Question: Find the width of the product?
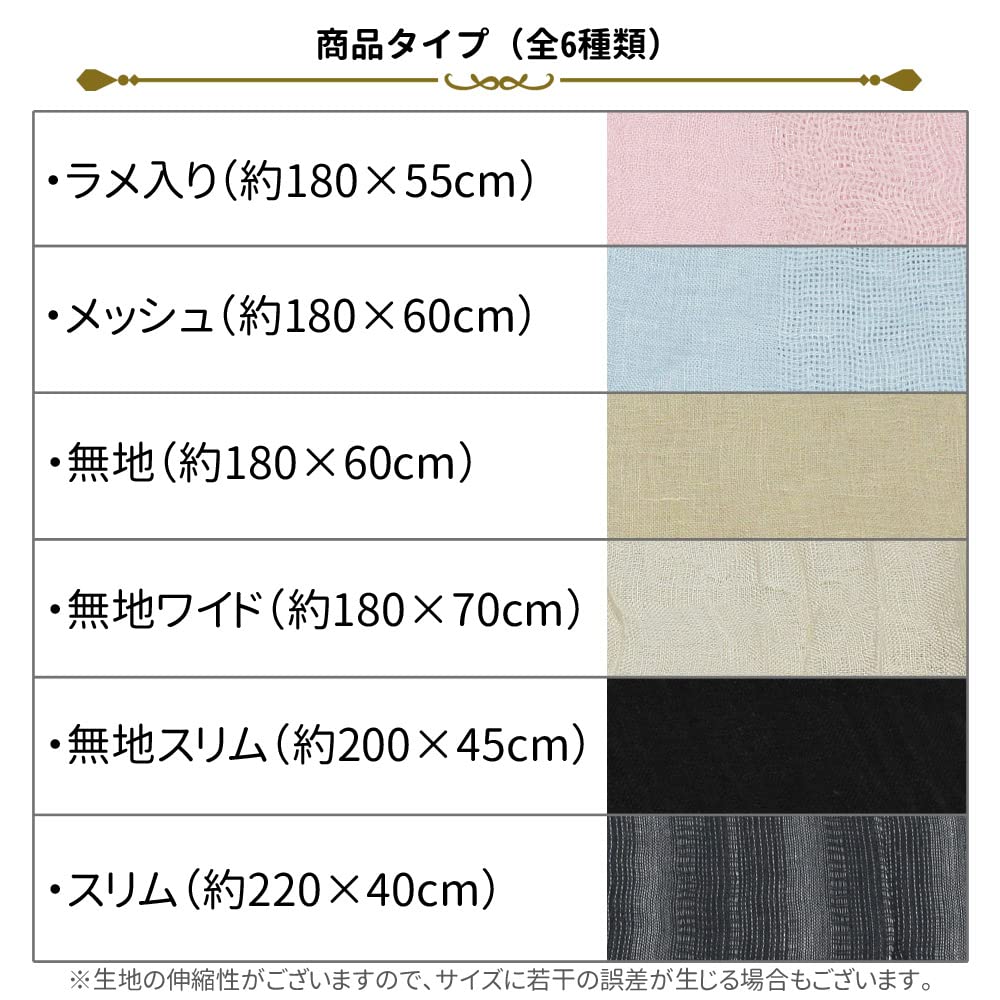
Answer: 45.0 centimetre